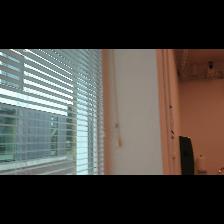
Label: NonHuman